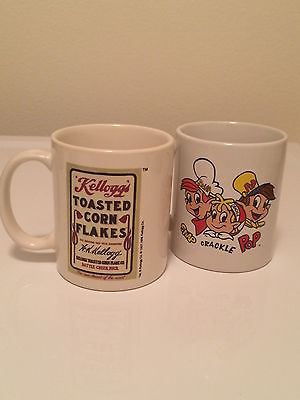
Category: mug